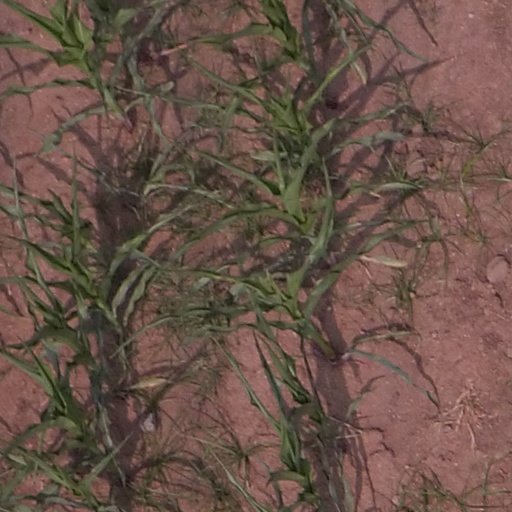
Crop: maize; corn